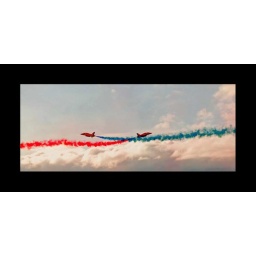
taken at the september Southport Airshow..two red arrow aircraft cross over during their routine.